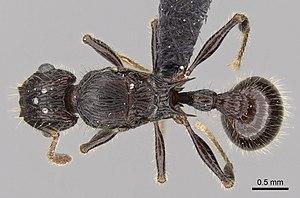
Tetramorium nazgul est une espèce de fourmis originaire de Madagascar.